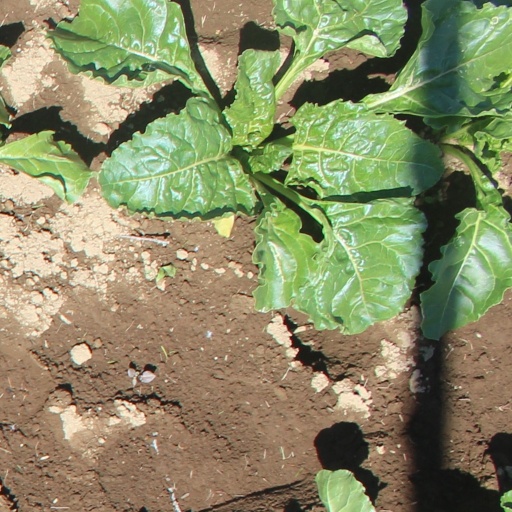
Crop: sugar beet